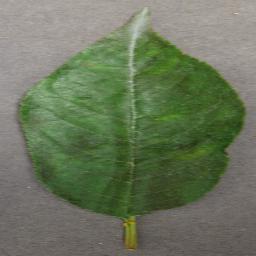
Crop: cherry
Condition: (including_sour)_powdery_mildew